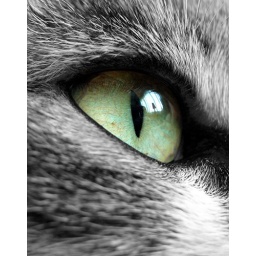
the lamp in the window